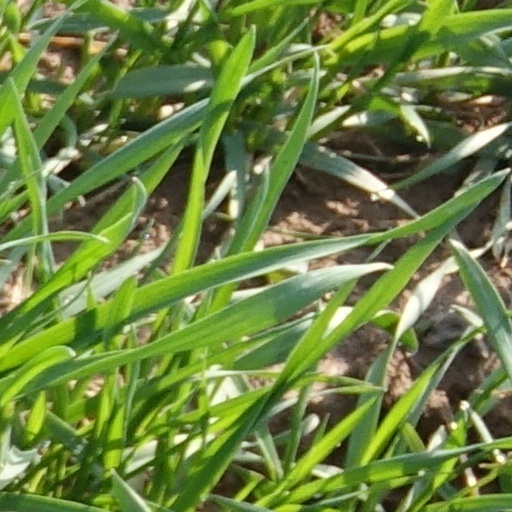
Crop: wheat